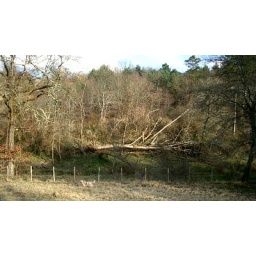
Last year's drought and the goats just gaze over the fence at the lush grass in the unusable field